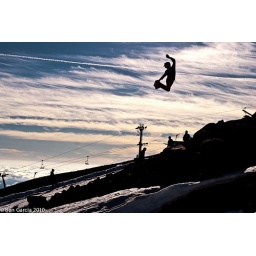
method over a pole jam to rock gap